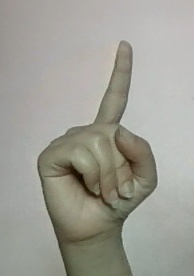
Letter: bb